List of Olympic men's ice hockey players for Slovenia

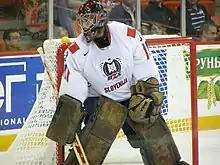
Robert Kristan played four games at the 2014 Winter Olympics, Slovenia's first Olympic tournament.

The list of Olympic men's ice hockey players for Slovenia consisted of 26 skaters and 3 goaltenders. Men's ice hockey tournaments have been staged at the Olympic Games since 1920 (it was introduced at the 1920 Summer Olympics, and was permanently added to the Winter Olympic Games in 1924). Slovenia has participated in two tournaments, the first in 2014 and most recently in 2018, though from 1964 until 1984 they participated as part of Yugoslavia. Slovenia's best finish has been seventh place, at the 2014 Winter Olympics.